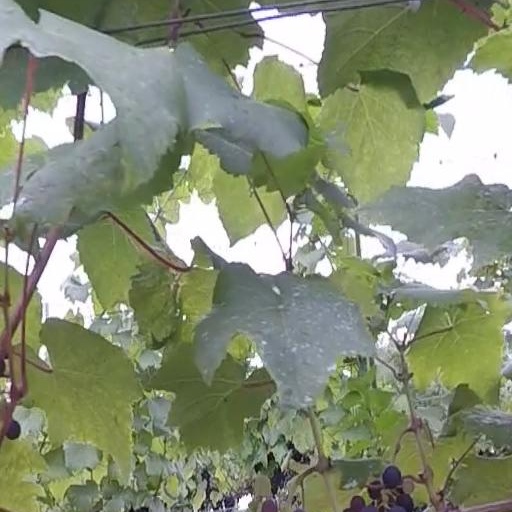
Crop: grape